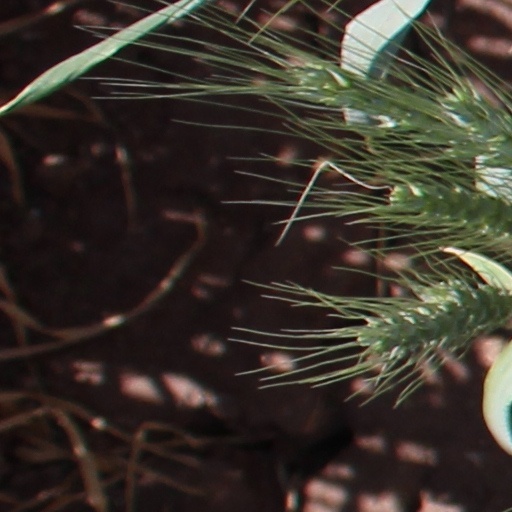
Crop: wheat